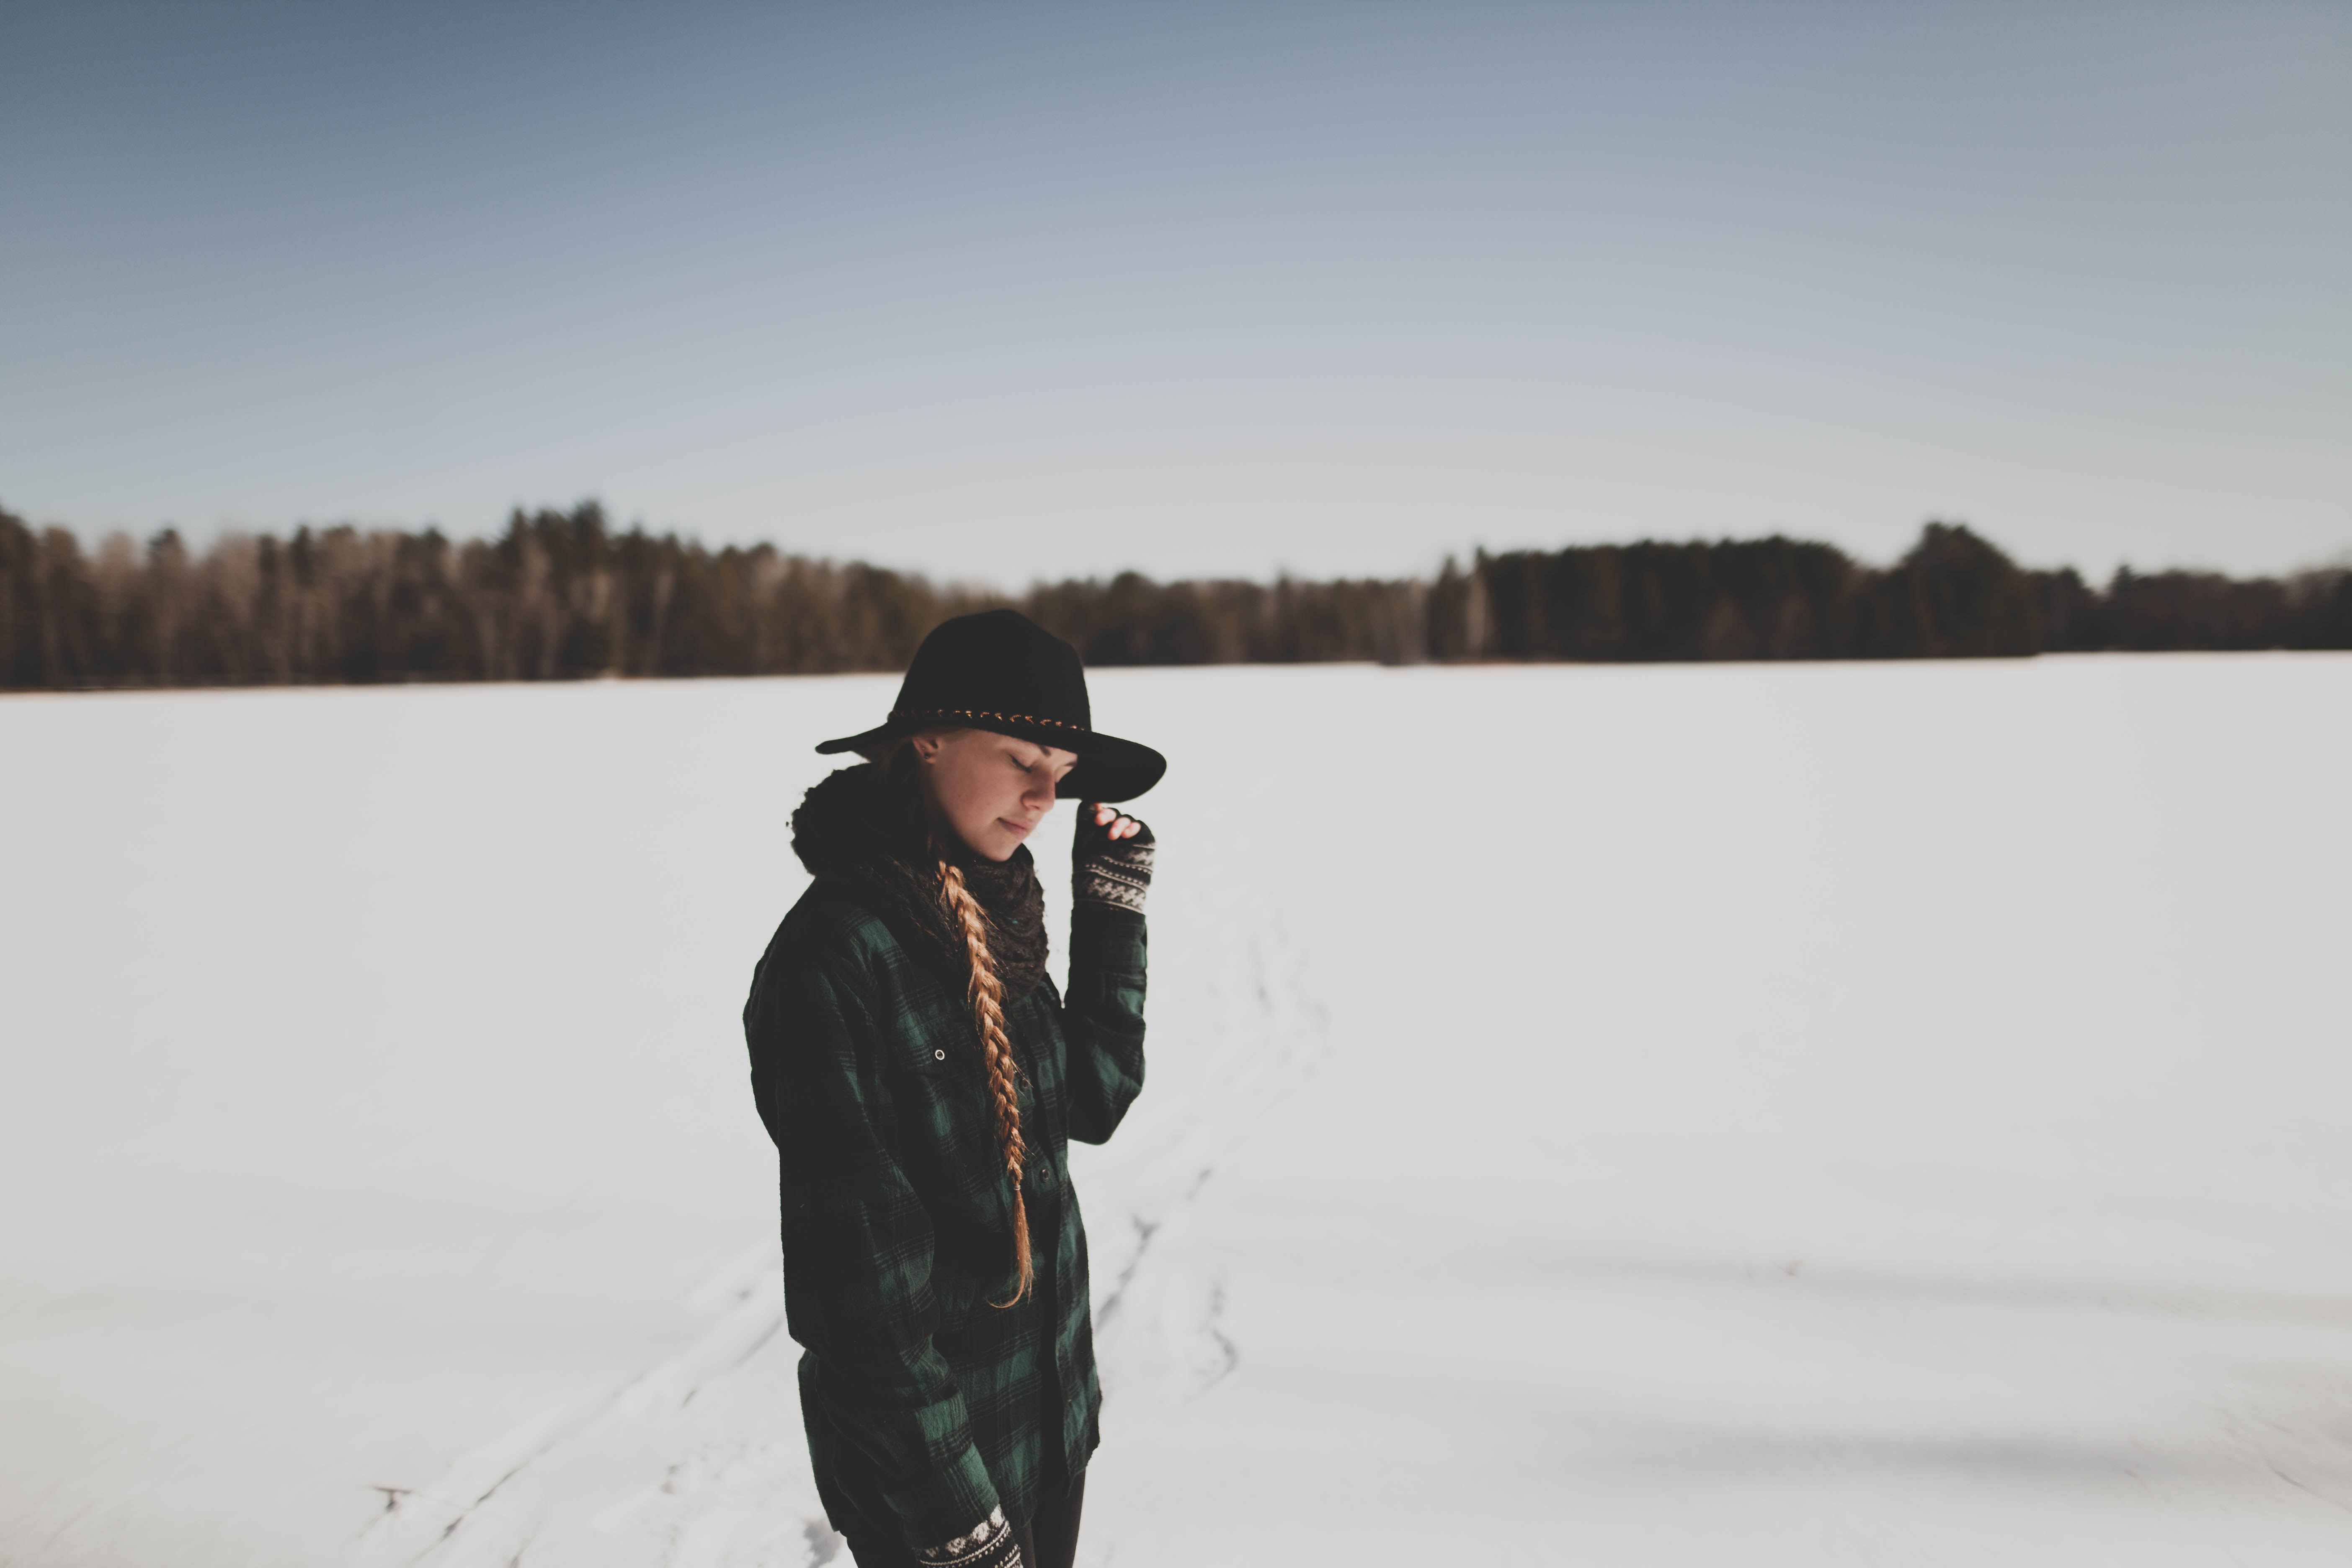
snow, winter, ice, weather, season, footwear, freezing